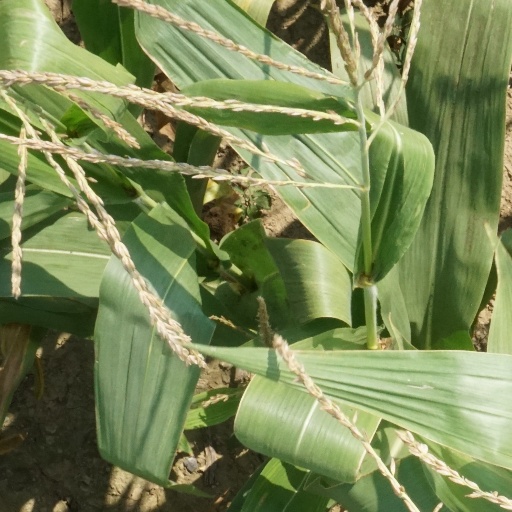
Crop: maize; corn